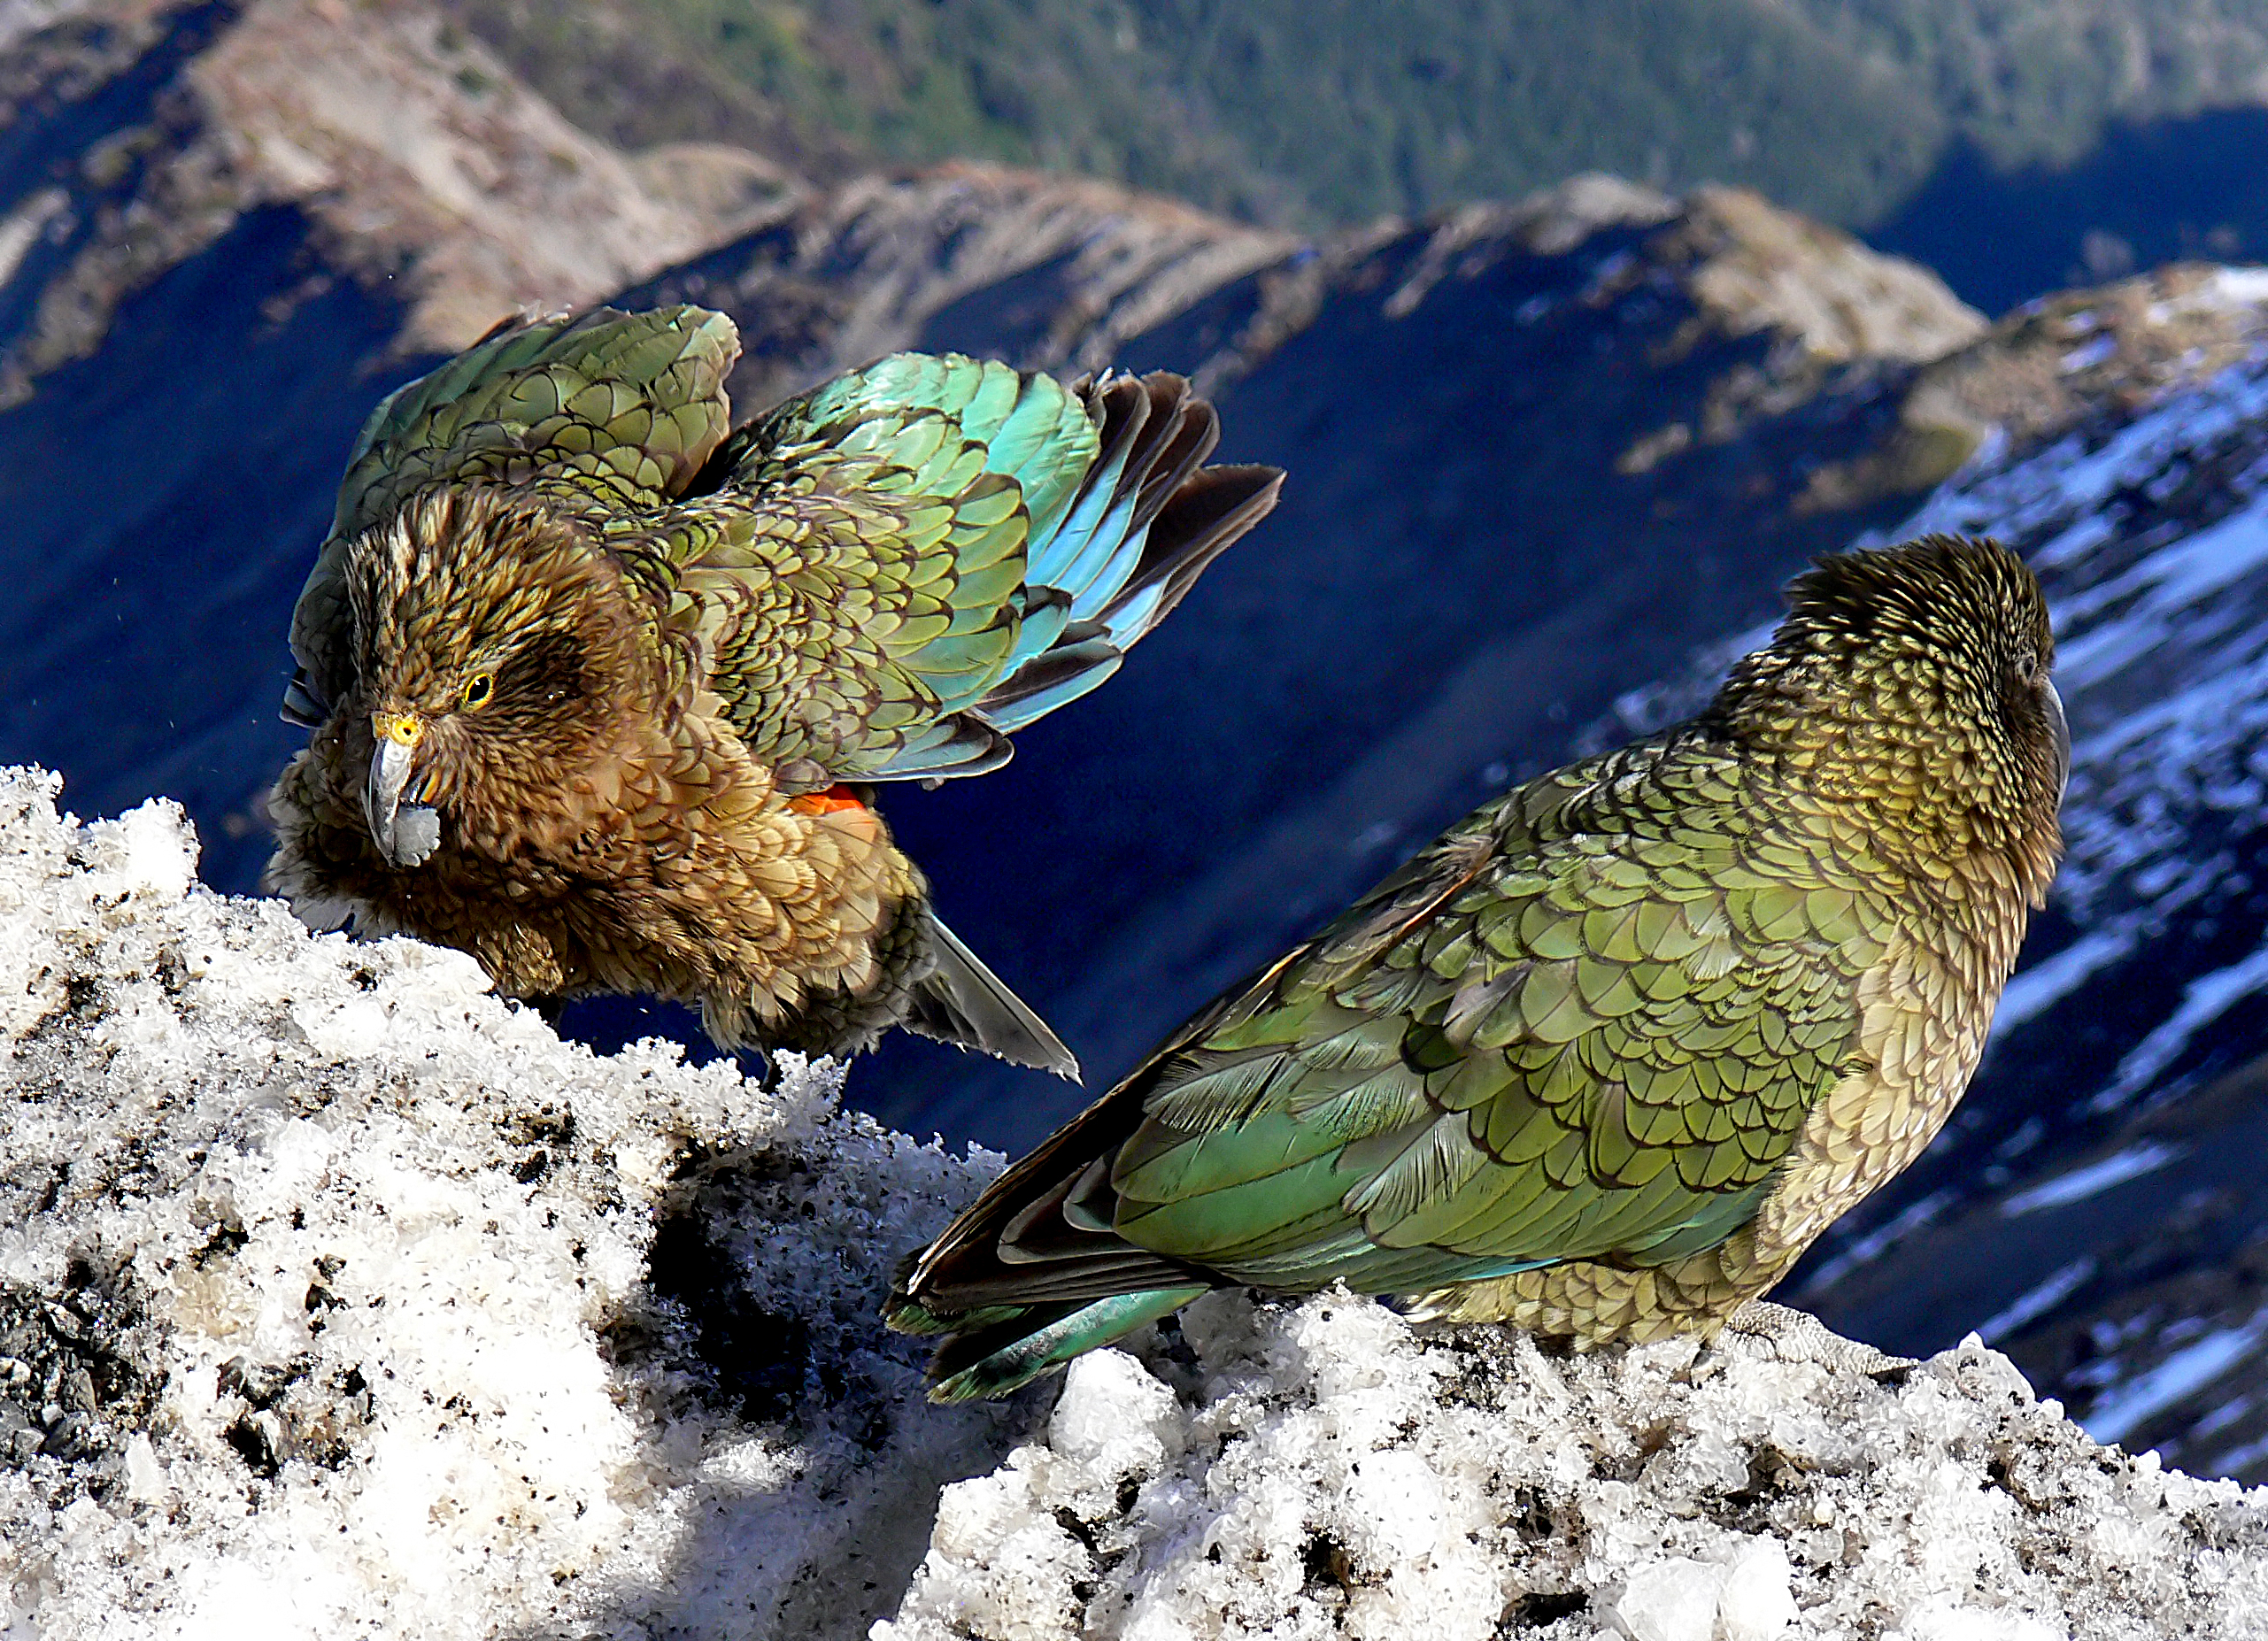
nature, snow, bird, wing, wildlife, green, beak, alpine, fauna, newzealand, vertebrate, parrot, flickrsbestcreatures, kea, nestornotabilis, newzealandnativebird, mountainparrot, parakeet, birdsplayinginsnow, common pet parakeet